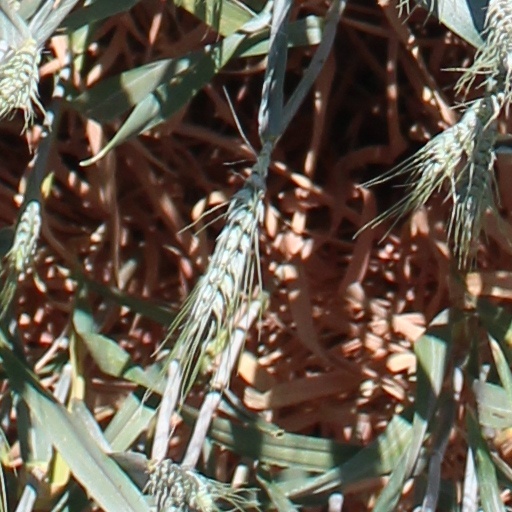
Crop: wheat